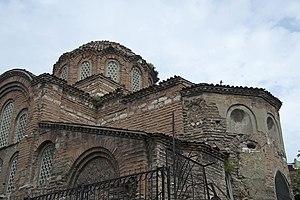
L’actuelle mosquée Eski İmaret, à Istanbul est une ancienne église orthodoxe ayant fait partie du monastère du Christ Pantépoptès, transformée en mosquée par les Ottomans après la chute de Constantinople. Elle est la dernière église du XIᵉ siècle encore intacte à Istanbul, et constitue ainsi un monument-clé pour l'étude de la période intermédiaire de l'architecture byzantine.